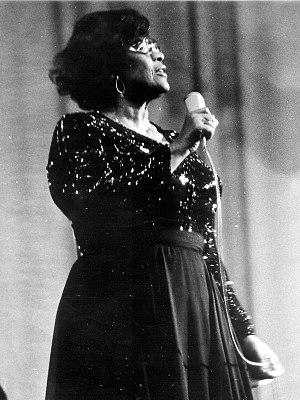
Le Grammy Award for Best Improvised Jazz Solo est une récompense musicale décernée depuis 1959 à des artistes de jazz lors de la cérémonie des Grammy Awards.
Le Grammy Award for Best Jazz Vocal Album est une récompense musicale décernée depuis 1977 à des artistes de jazz lors de la cérémonie des Grammy Awards.
Le Grammy Award for Best Jazz Vocal Performance, Female est un prix décerné de 1981 à 1991 lors de la cérémonie des Grammy Awards.